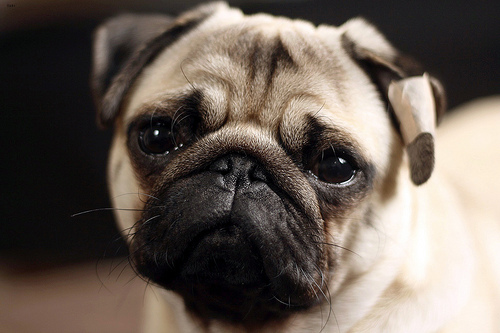
Breed: pug